Phloeodes diabolicus

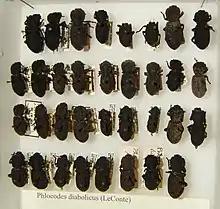
Pinned specimens

The flattened shape and low-to-the-ground profile of the diabolical ironclad beetle, in addition to its tough exoskeleton, makes it extremely hard to crush. The structure of the procuticle allows for focused compressive forces to be distributed evenly across the beetle's body. Because of the exoskeleton's toughness, collectors find it extremely difficult to pin specimens. The beetles cannot be mounted normally using stainless steel pins; rather, a hole must be drilled in the shell for the pin to be inserted.